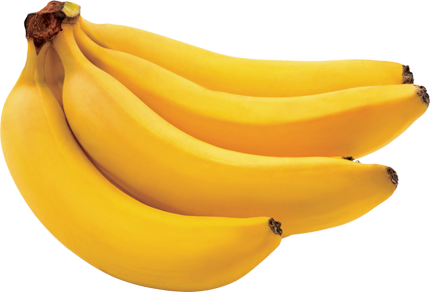
Label: Banana